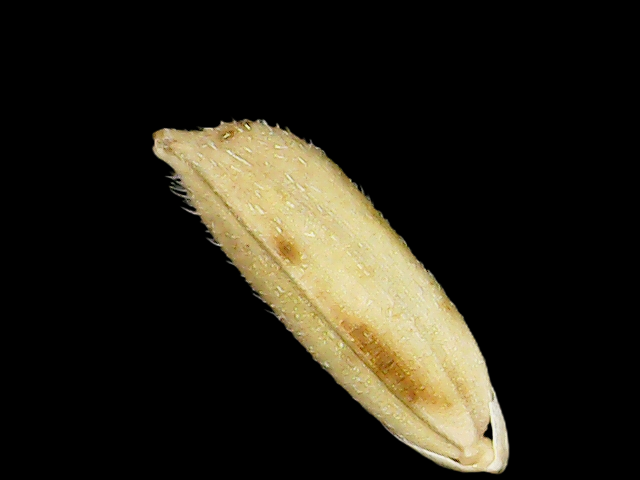
Rice variety: Bd30